Nation Aflame

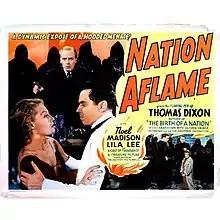
Poster for the film

Nation Aflame is a 1937 American drama film. Directed by Victor Halperin, the film stars Noel Madison, Norma Trelvar, and Lila Lee. It was released on October 16, 1937.